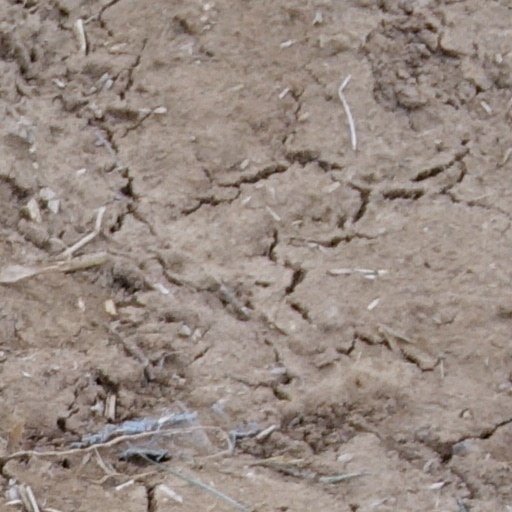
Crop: wheat